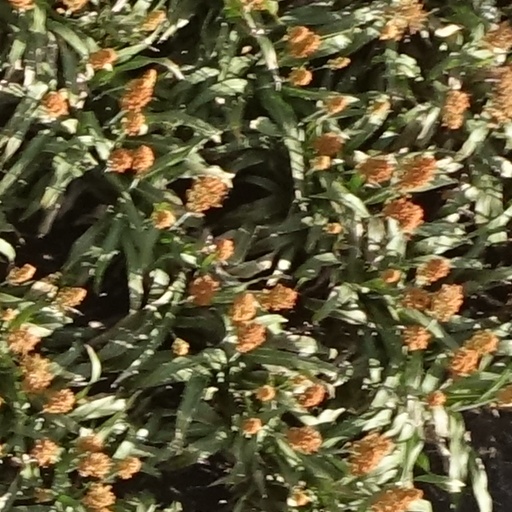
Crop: sorghum